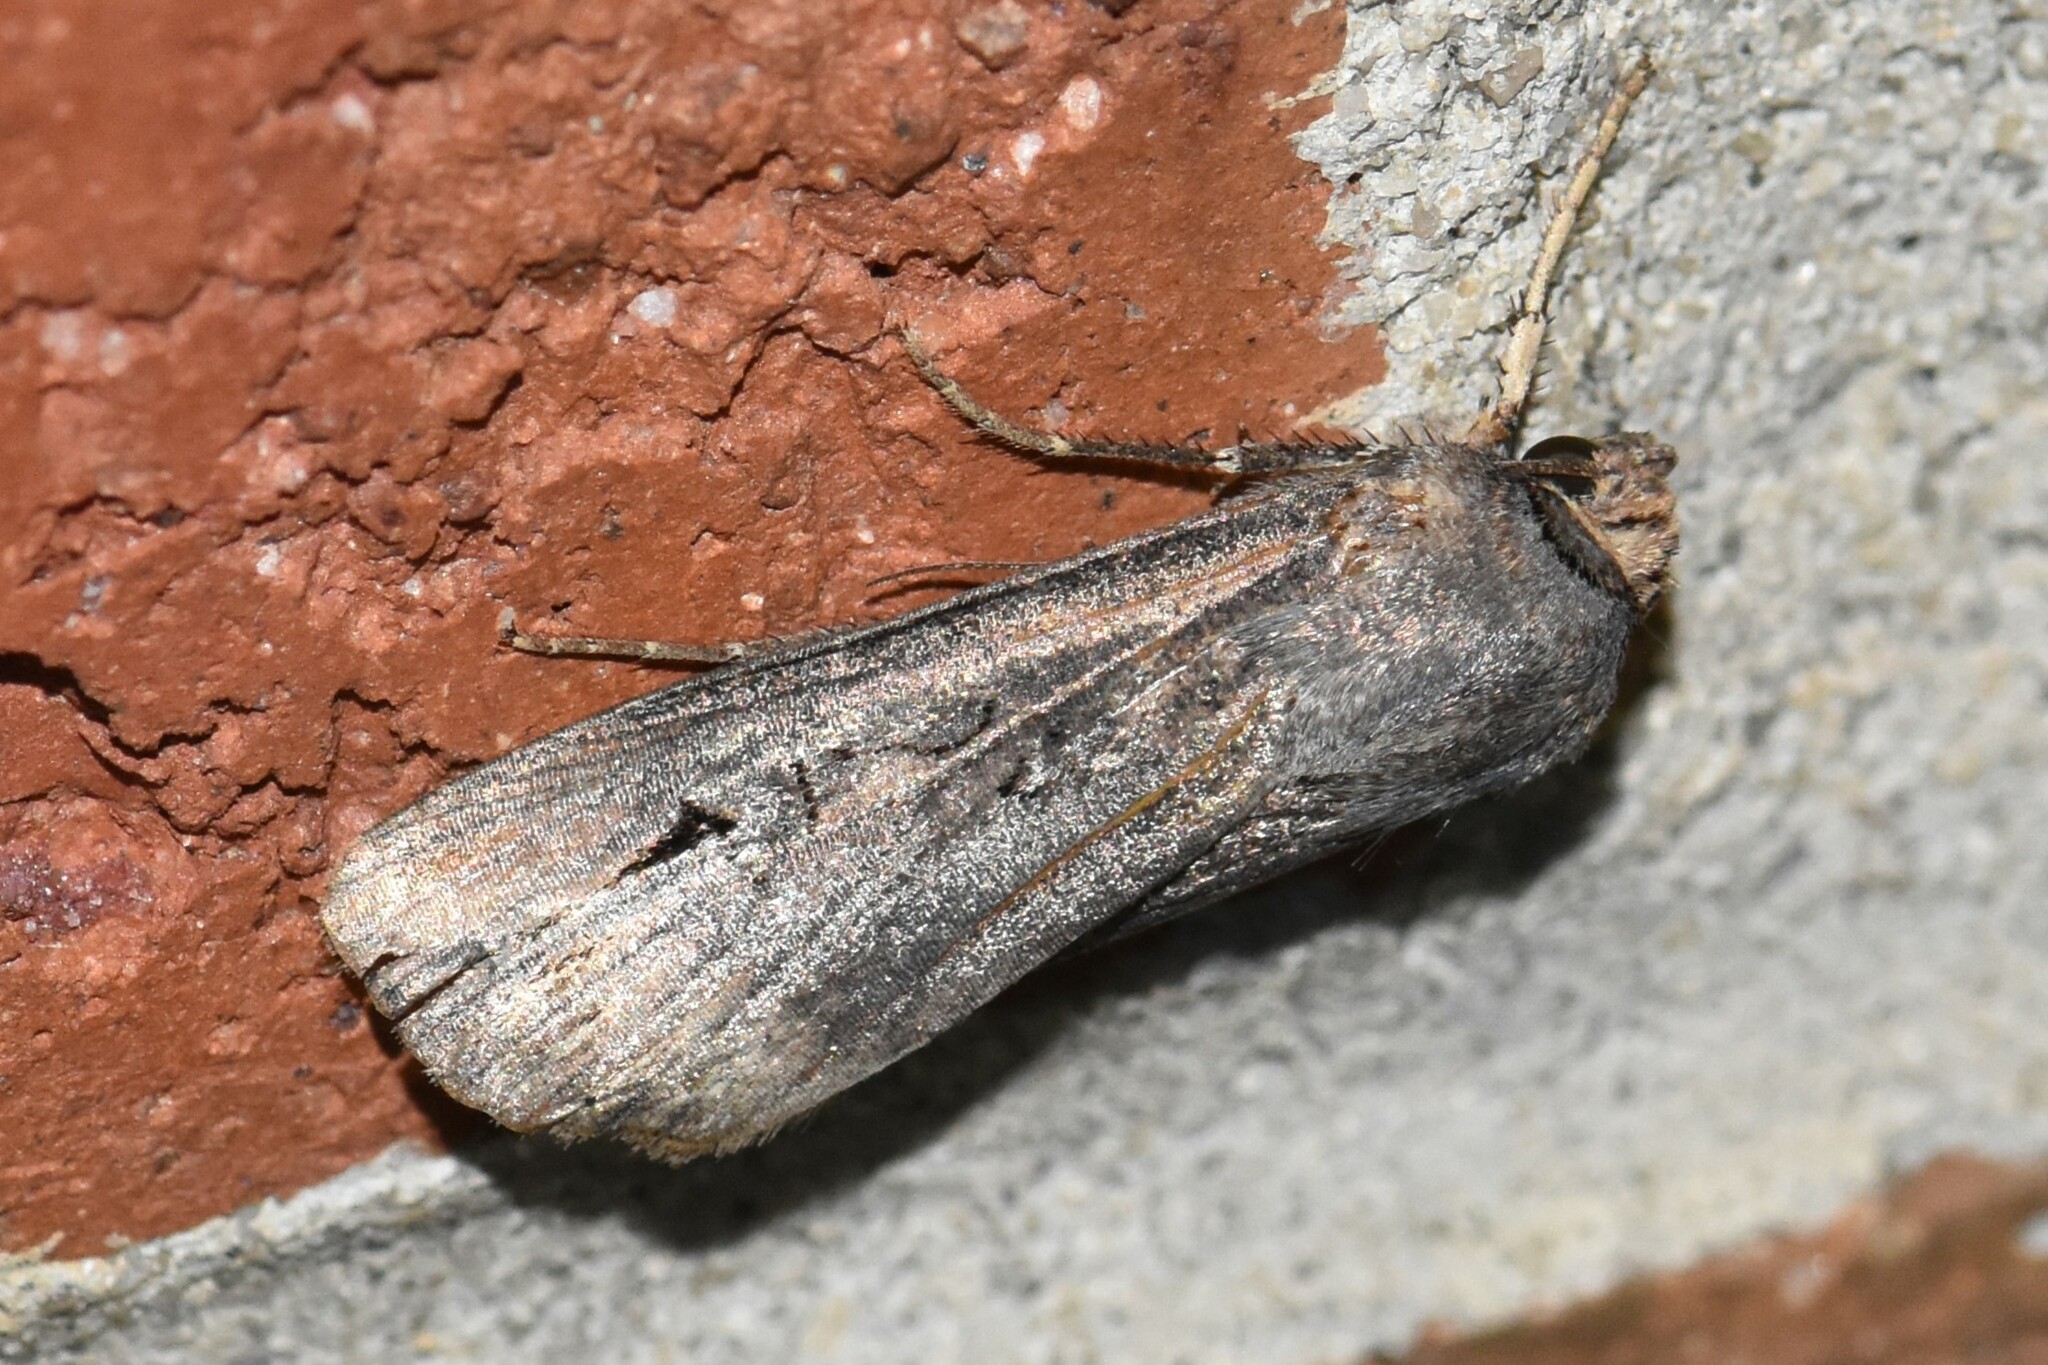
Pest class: cutworms